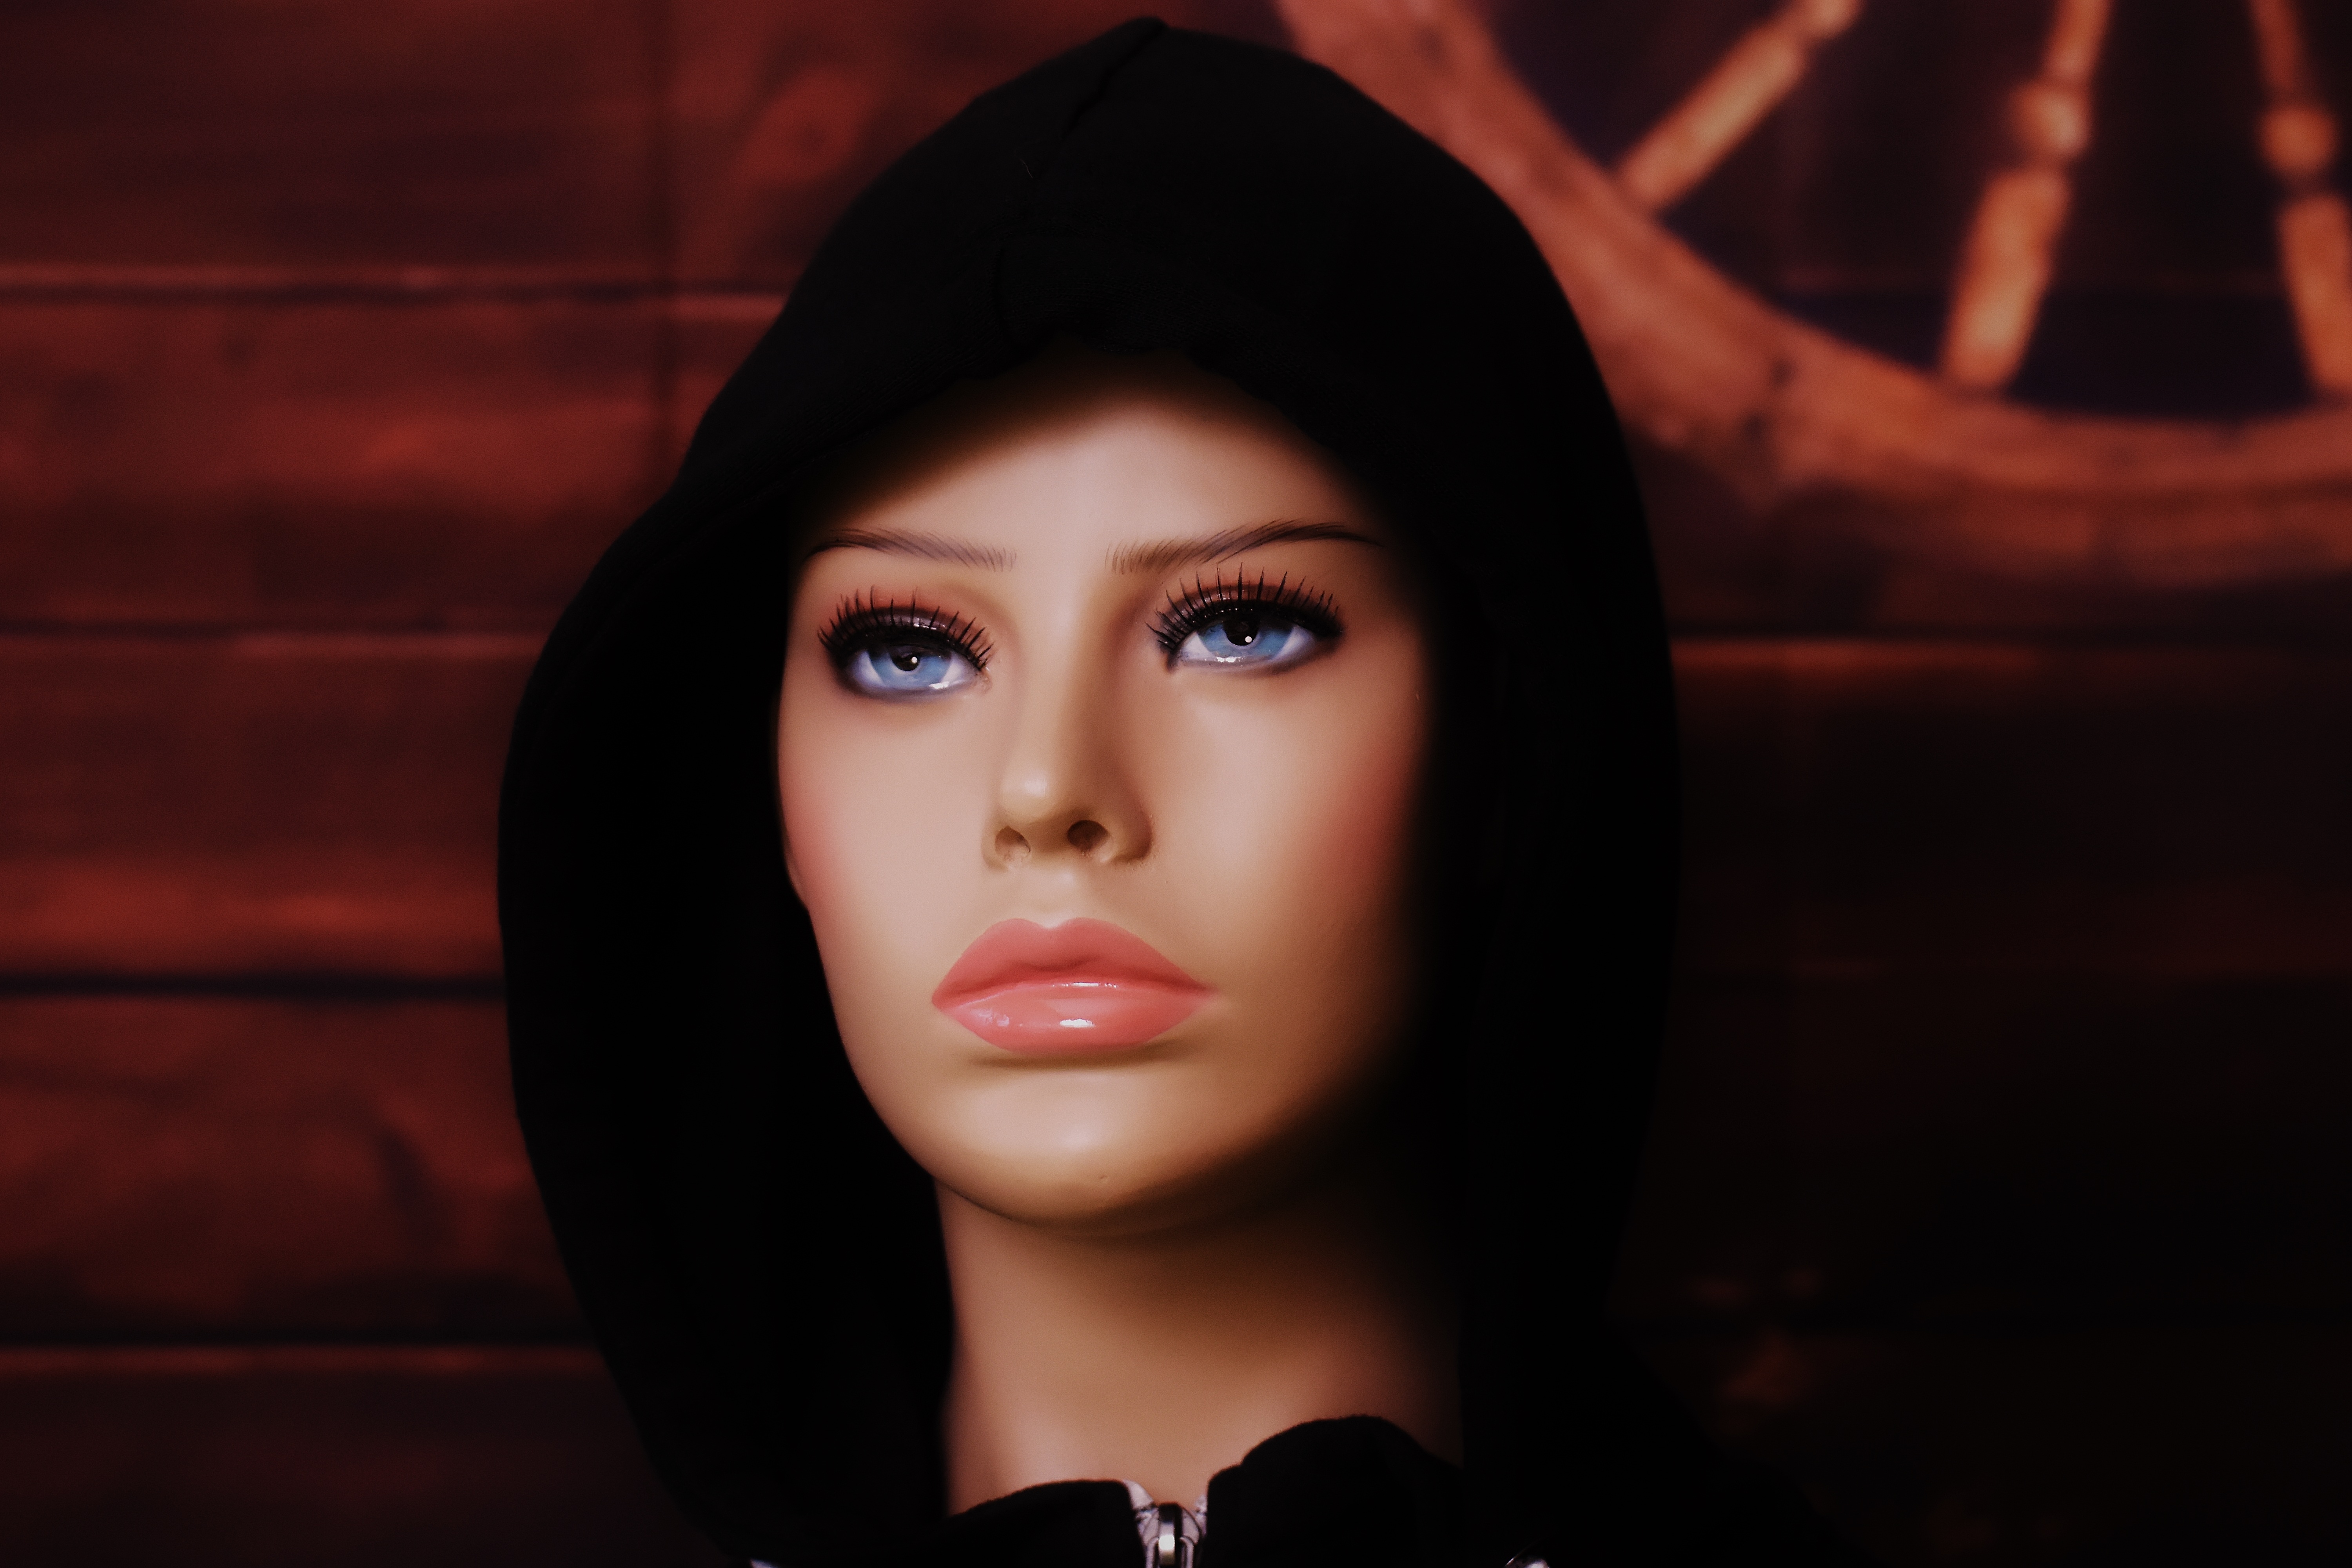
girl, woman, female, model, lip, eyebrow, long hair, hood, eyelash, blue eye, mannequin, black hair, mysterious, eye, beauty, display dummy, femininity, attractive, forehead, fashion model, brown hair